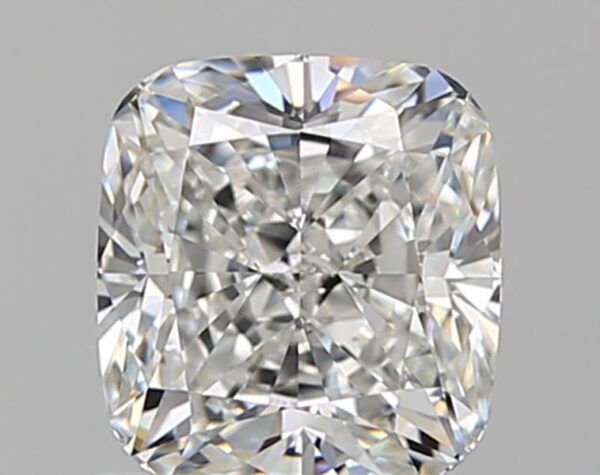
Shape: cushion
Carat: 1.03
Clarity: VVS1
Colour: F
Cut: EX
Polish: EX
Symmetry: EX
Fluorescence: N
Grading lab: GIA
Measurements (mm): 5.84 x 5.44 x 3.75